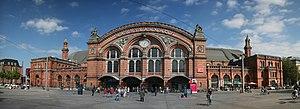
La gare centrale de Brême, en Allemagne. This &#32